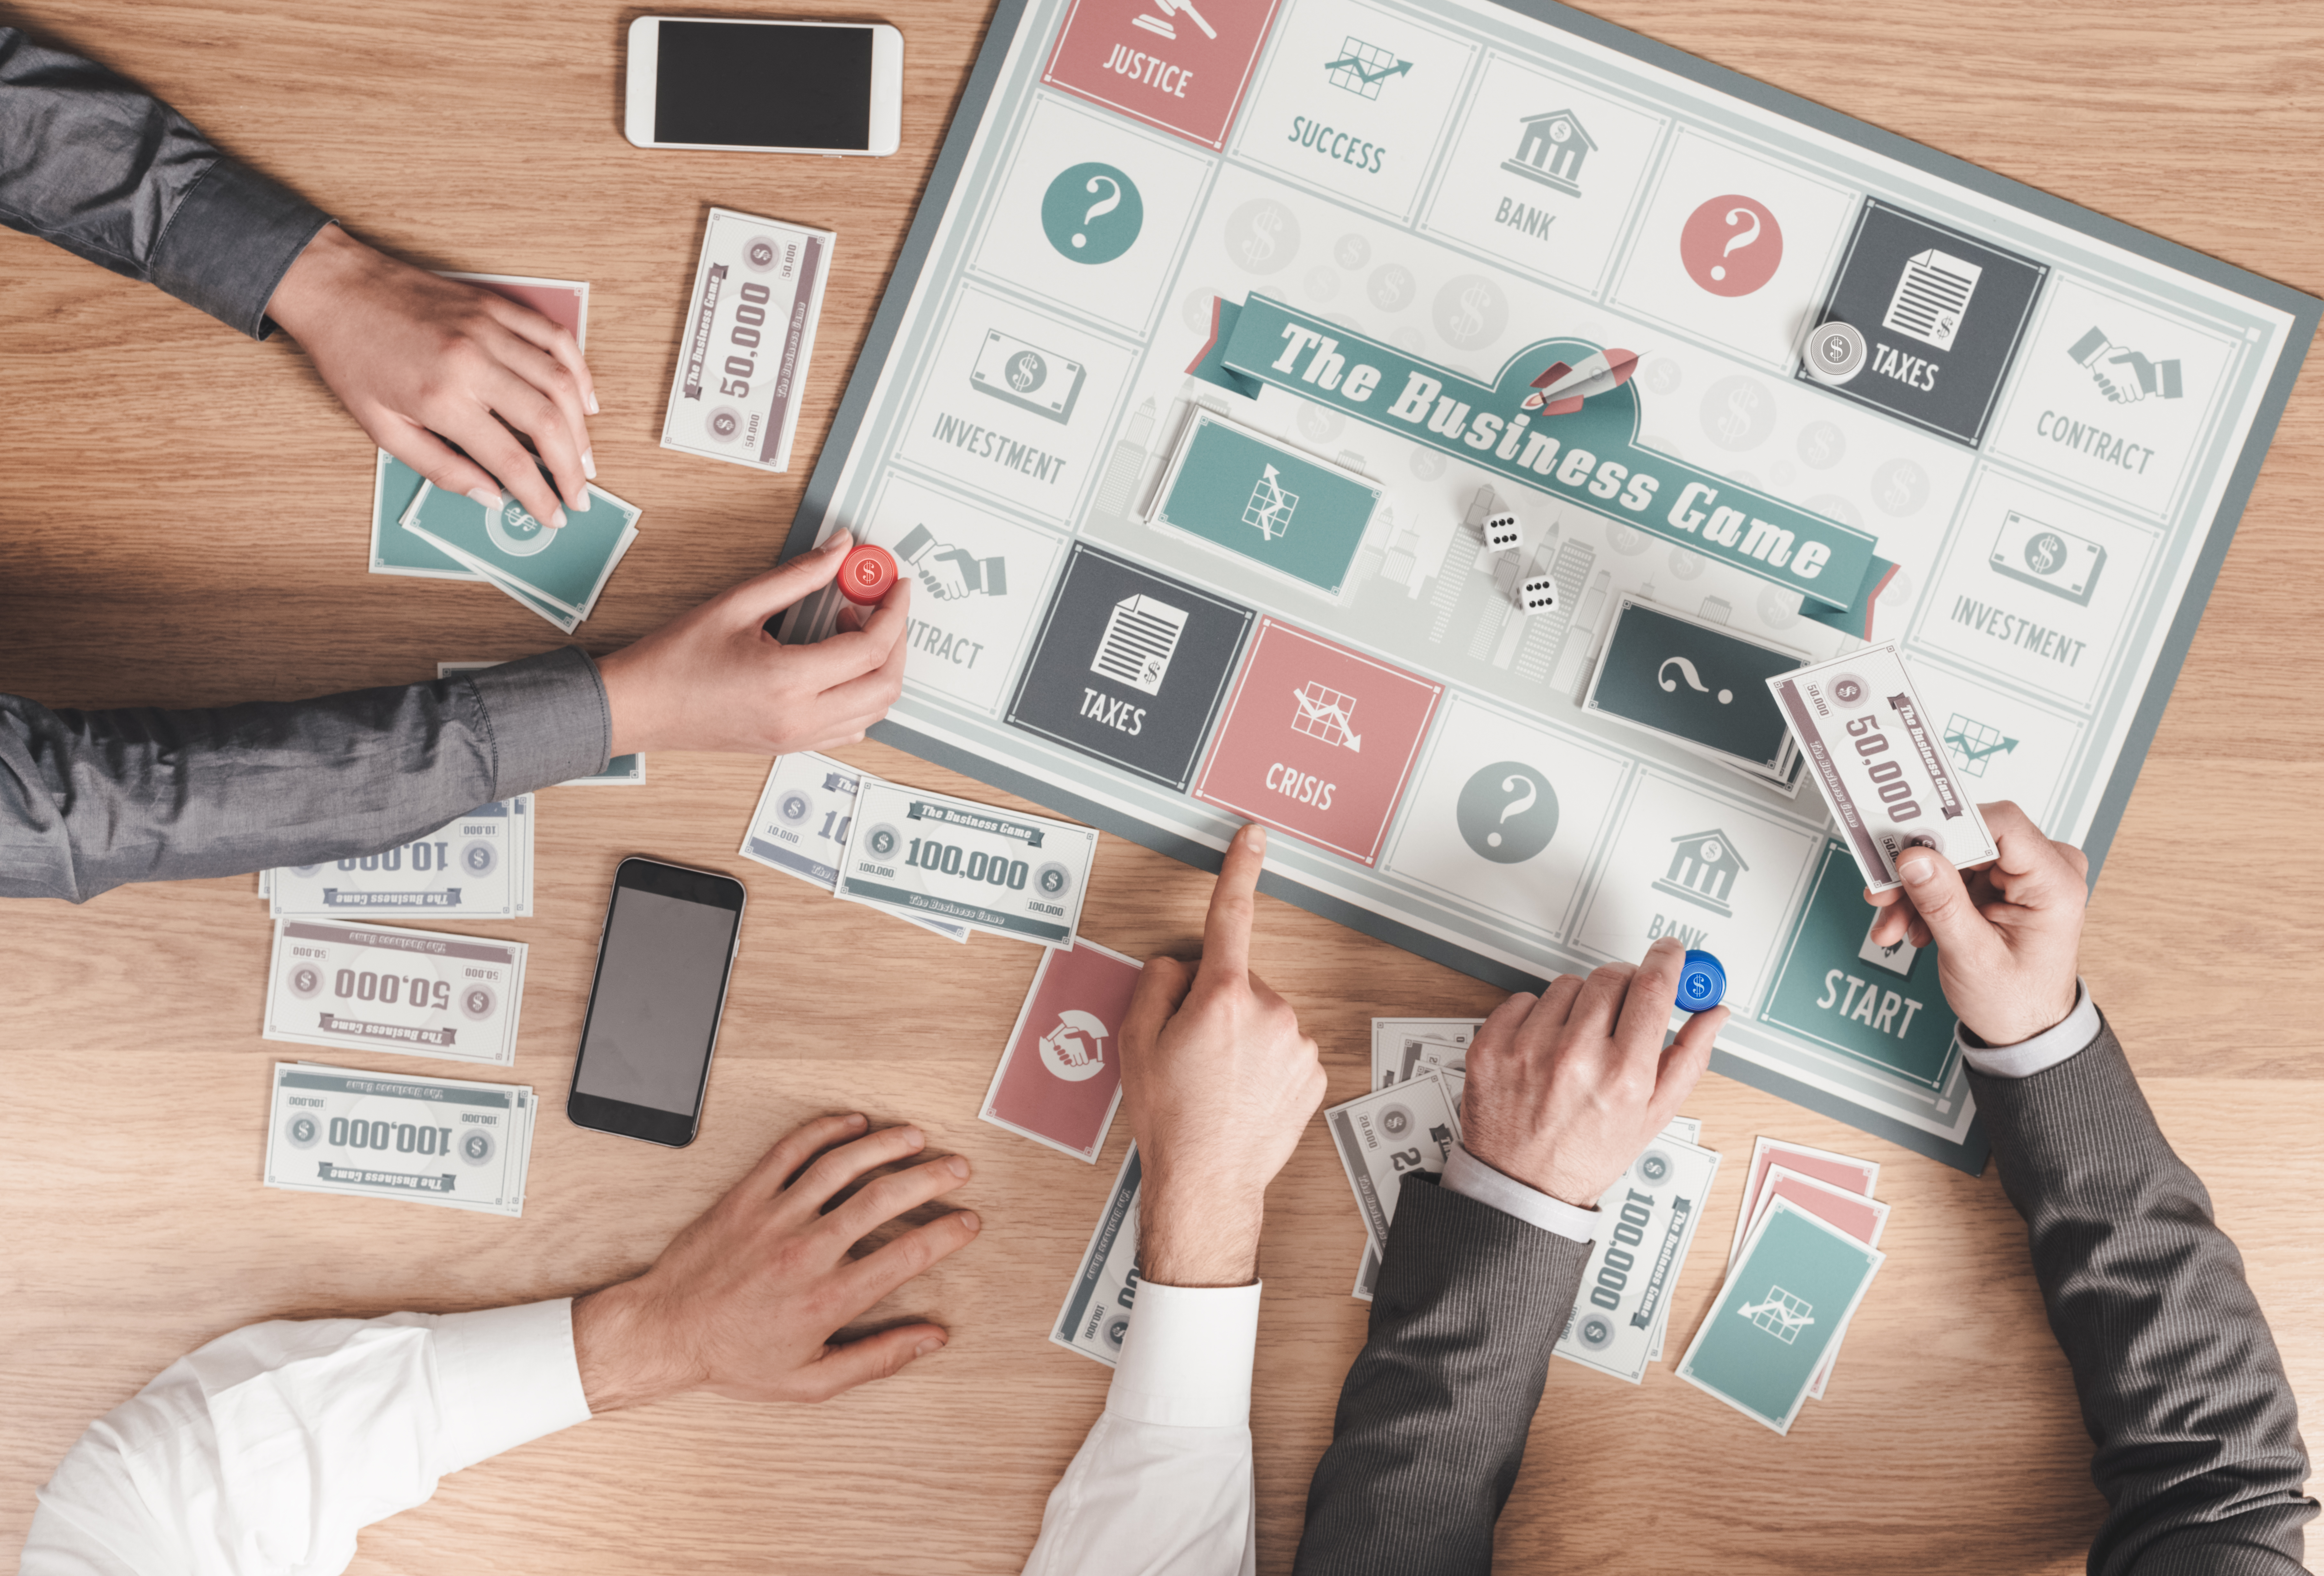
hand, finger, product, communication